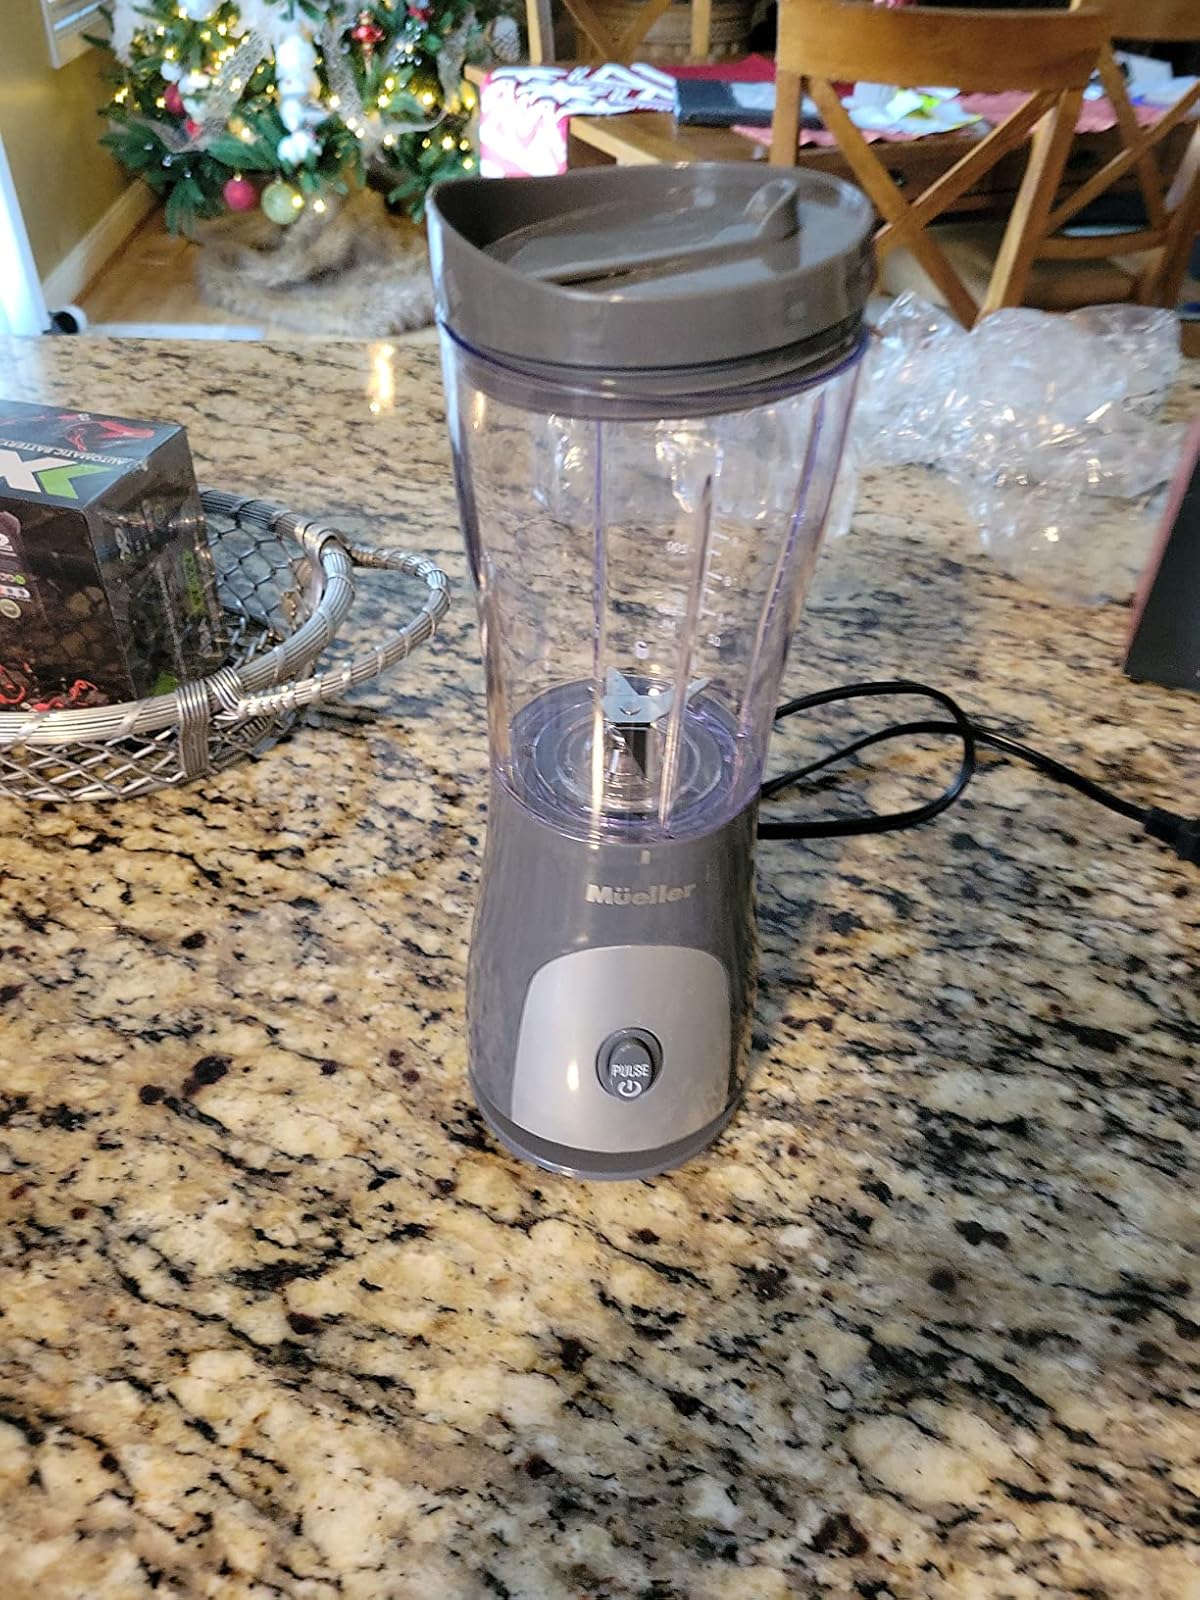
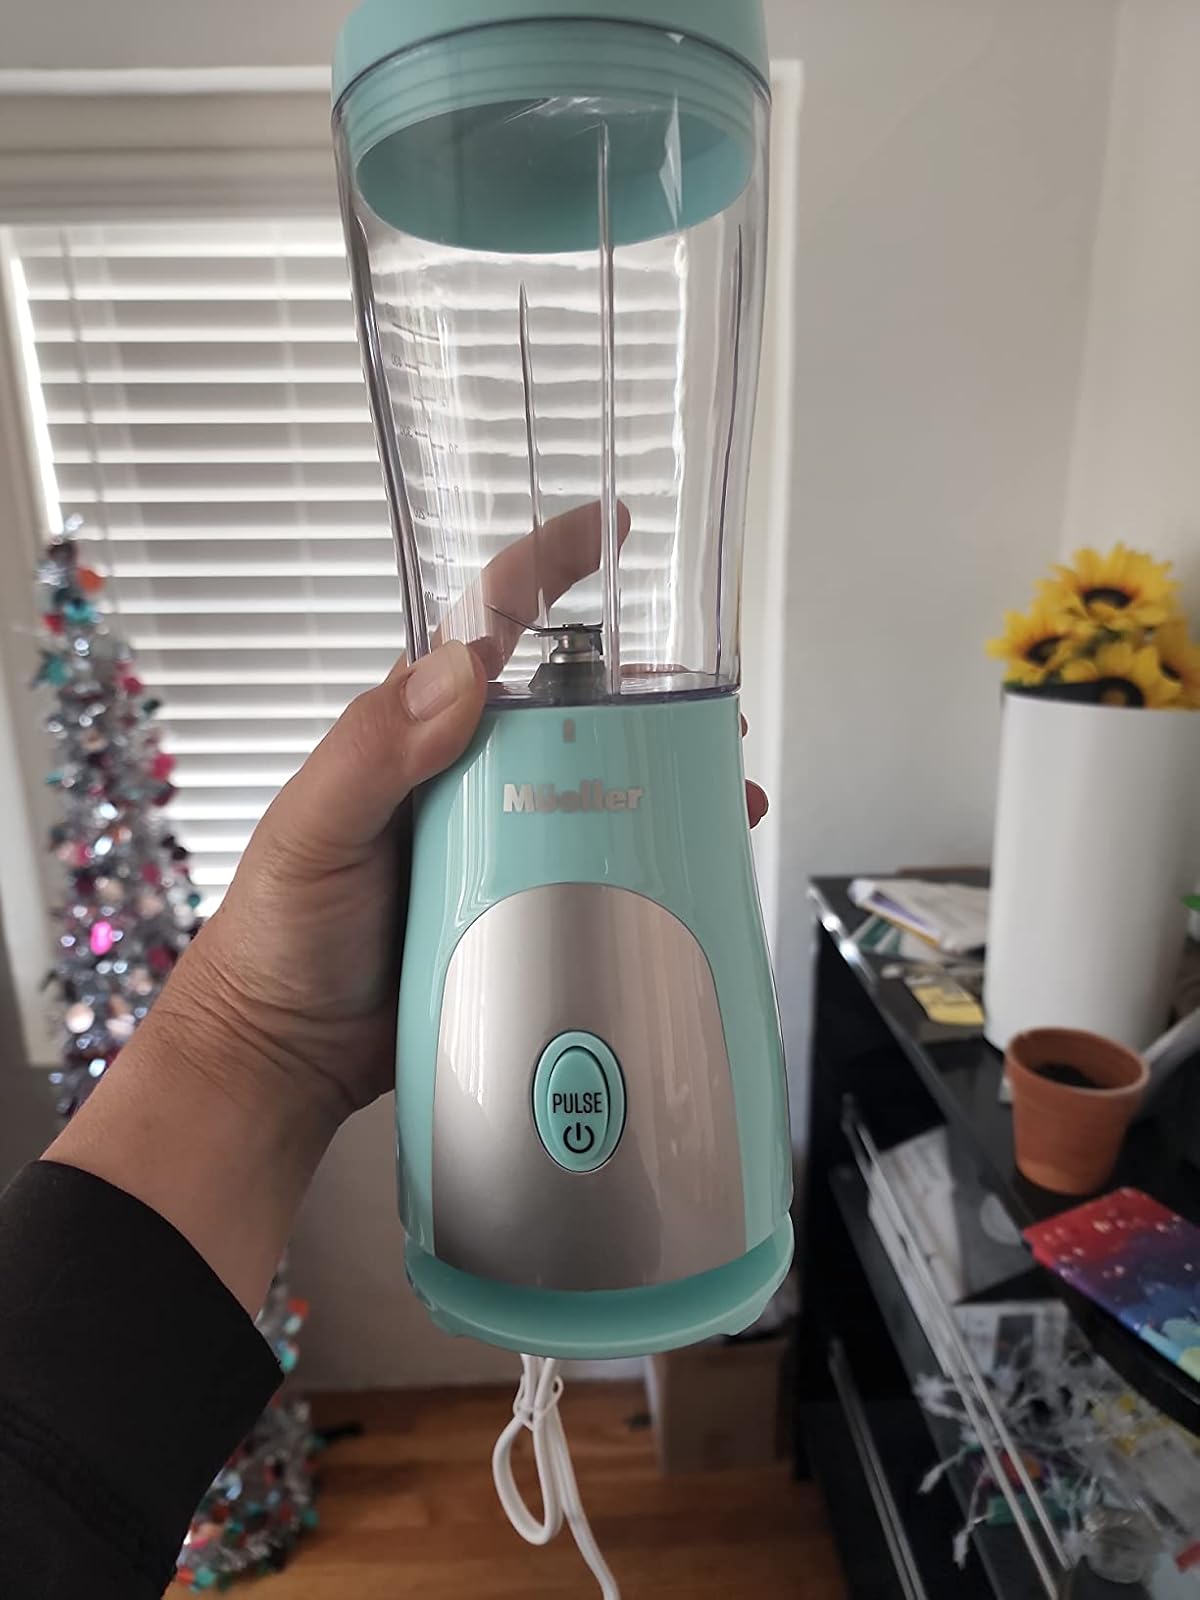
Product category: items_blender
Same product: no